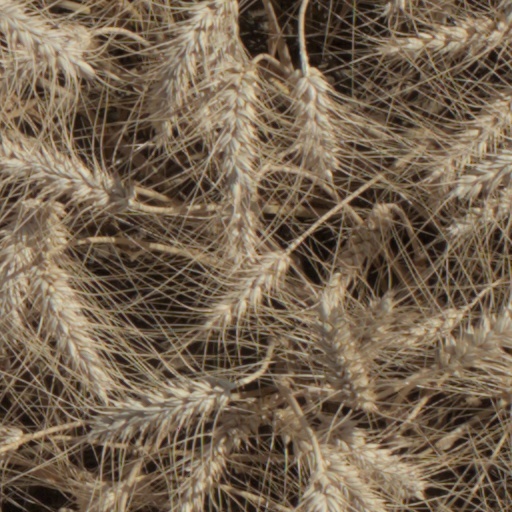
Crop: wheat